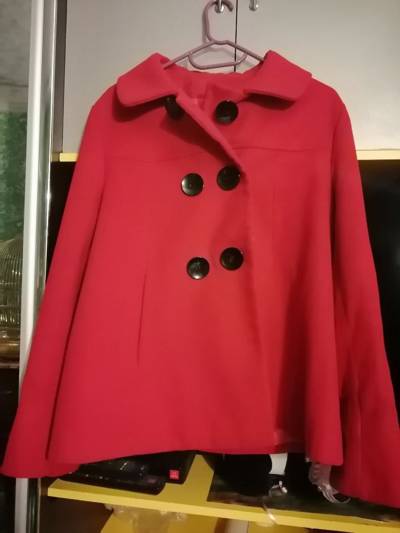
Waste category: clothes